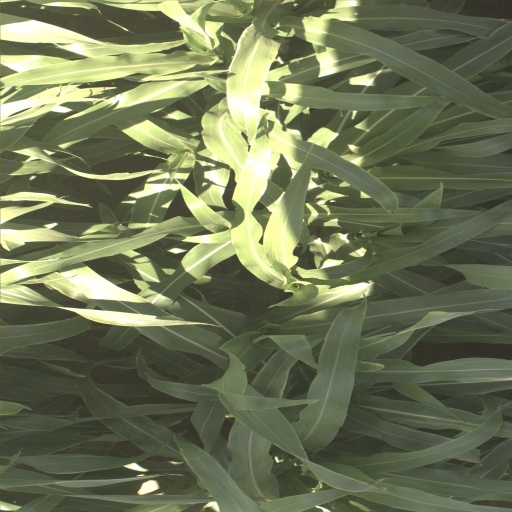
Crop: sorghum